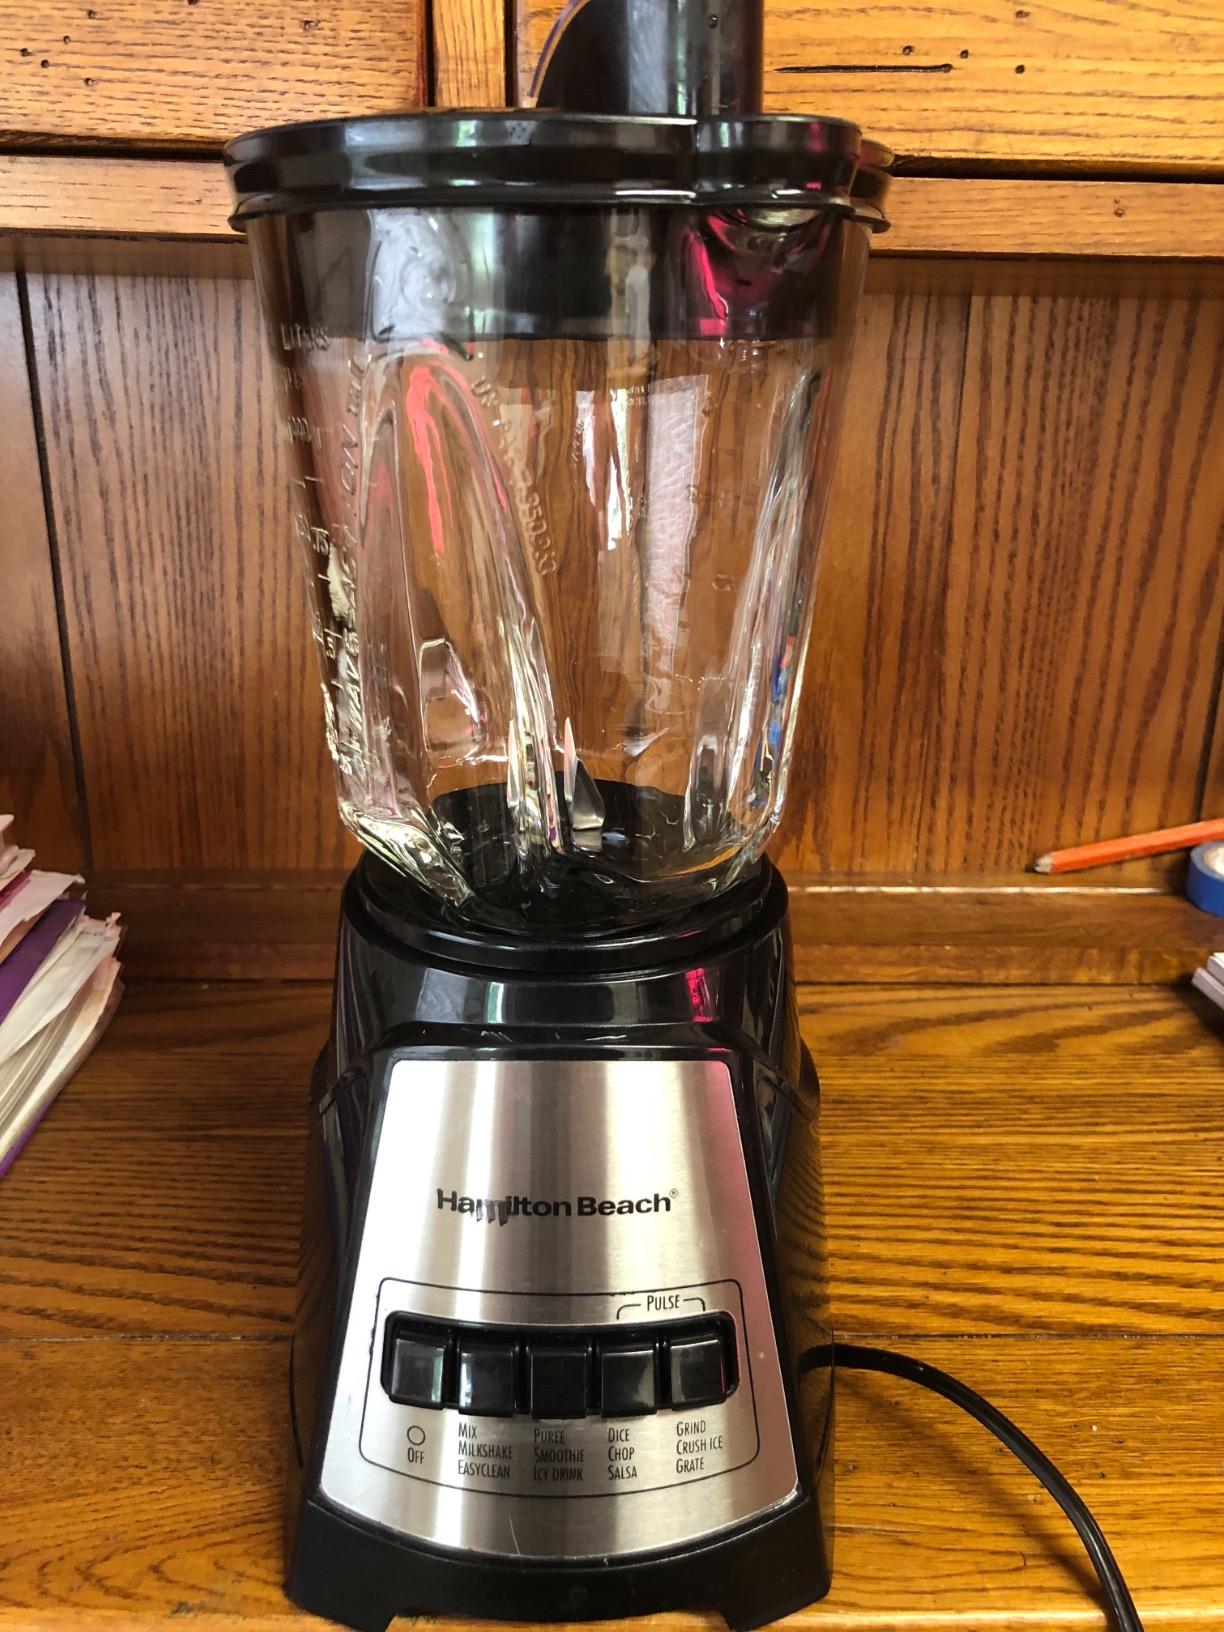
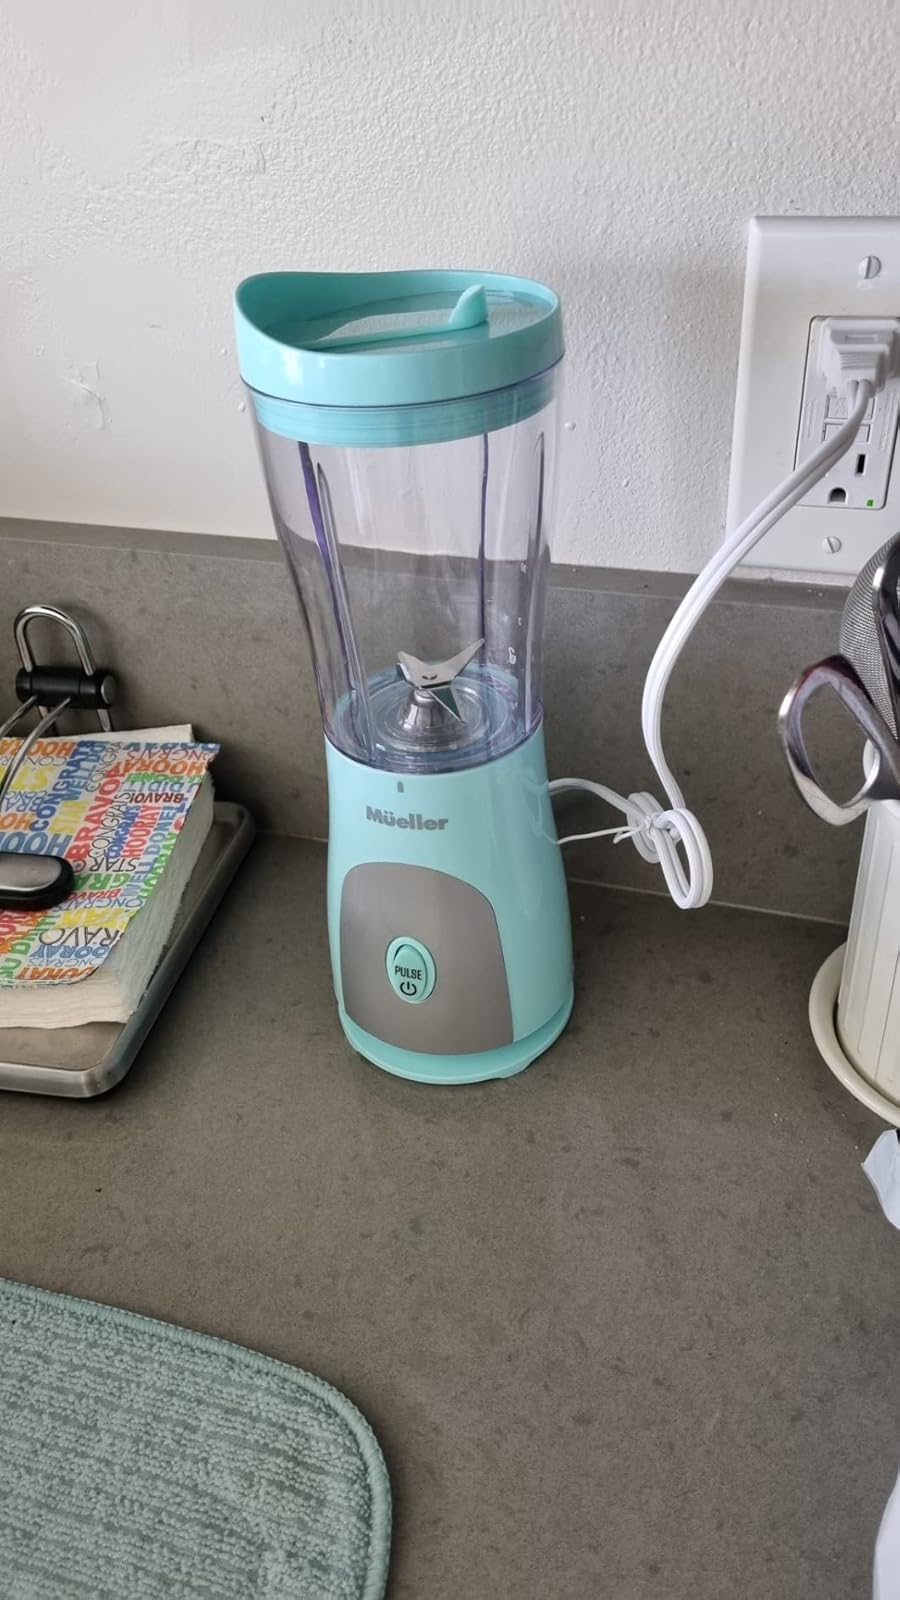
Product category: items_blender
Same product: no